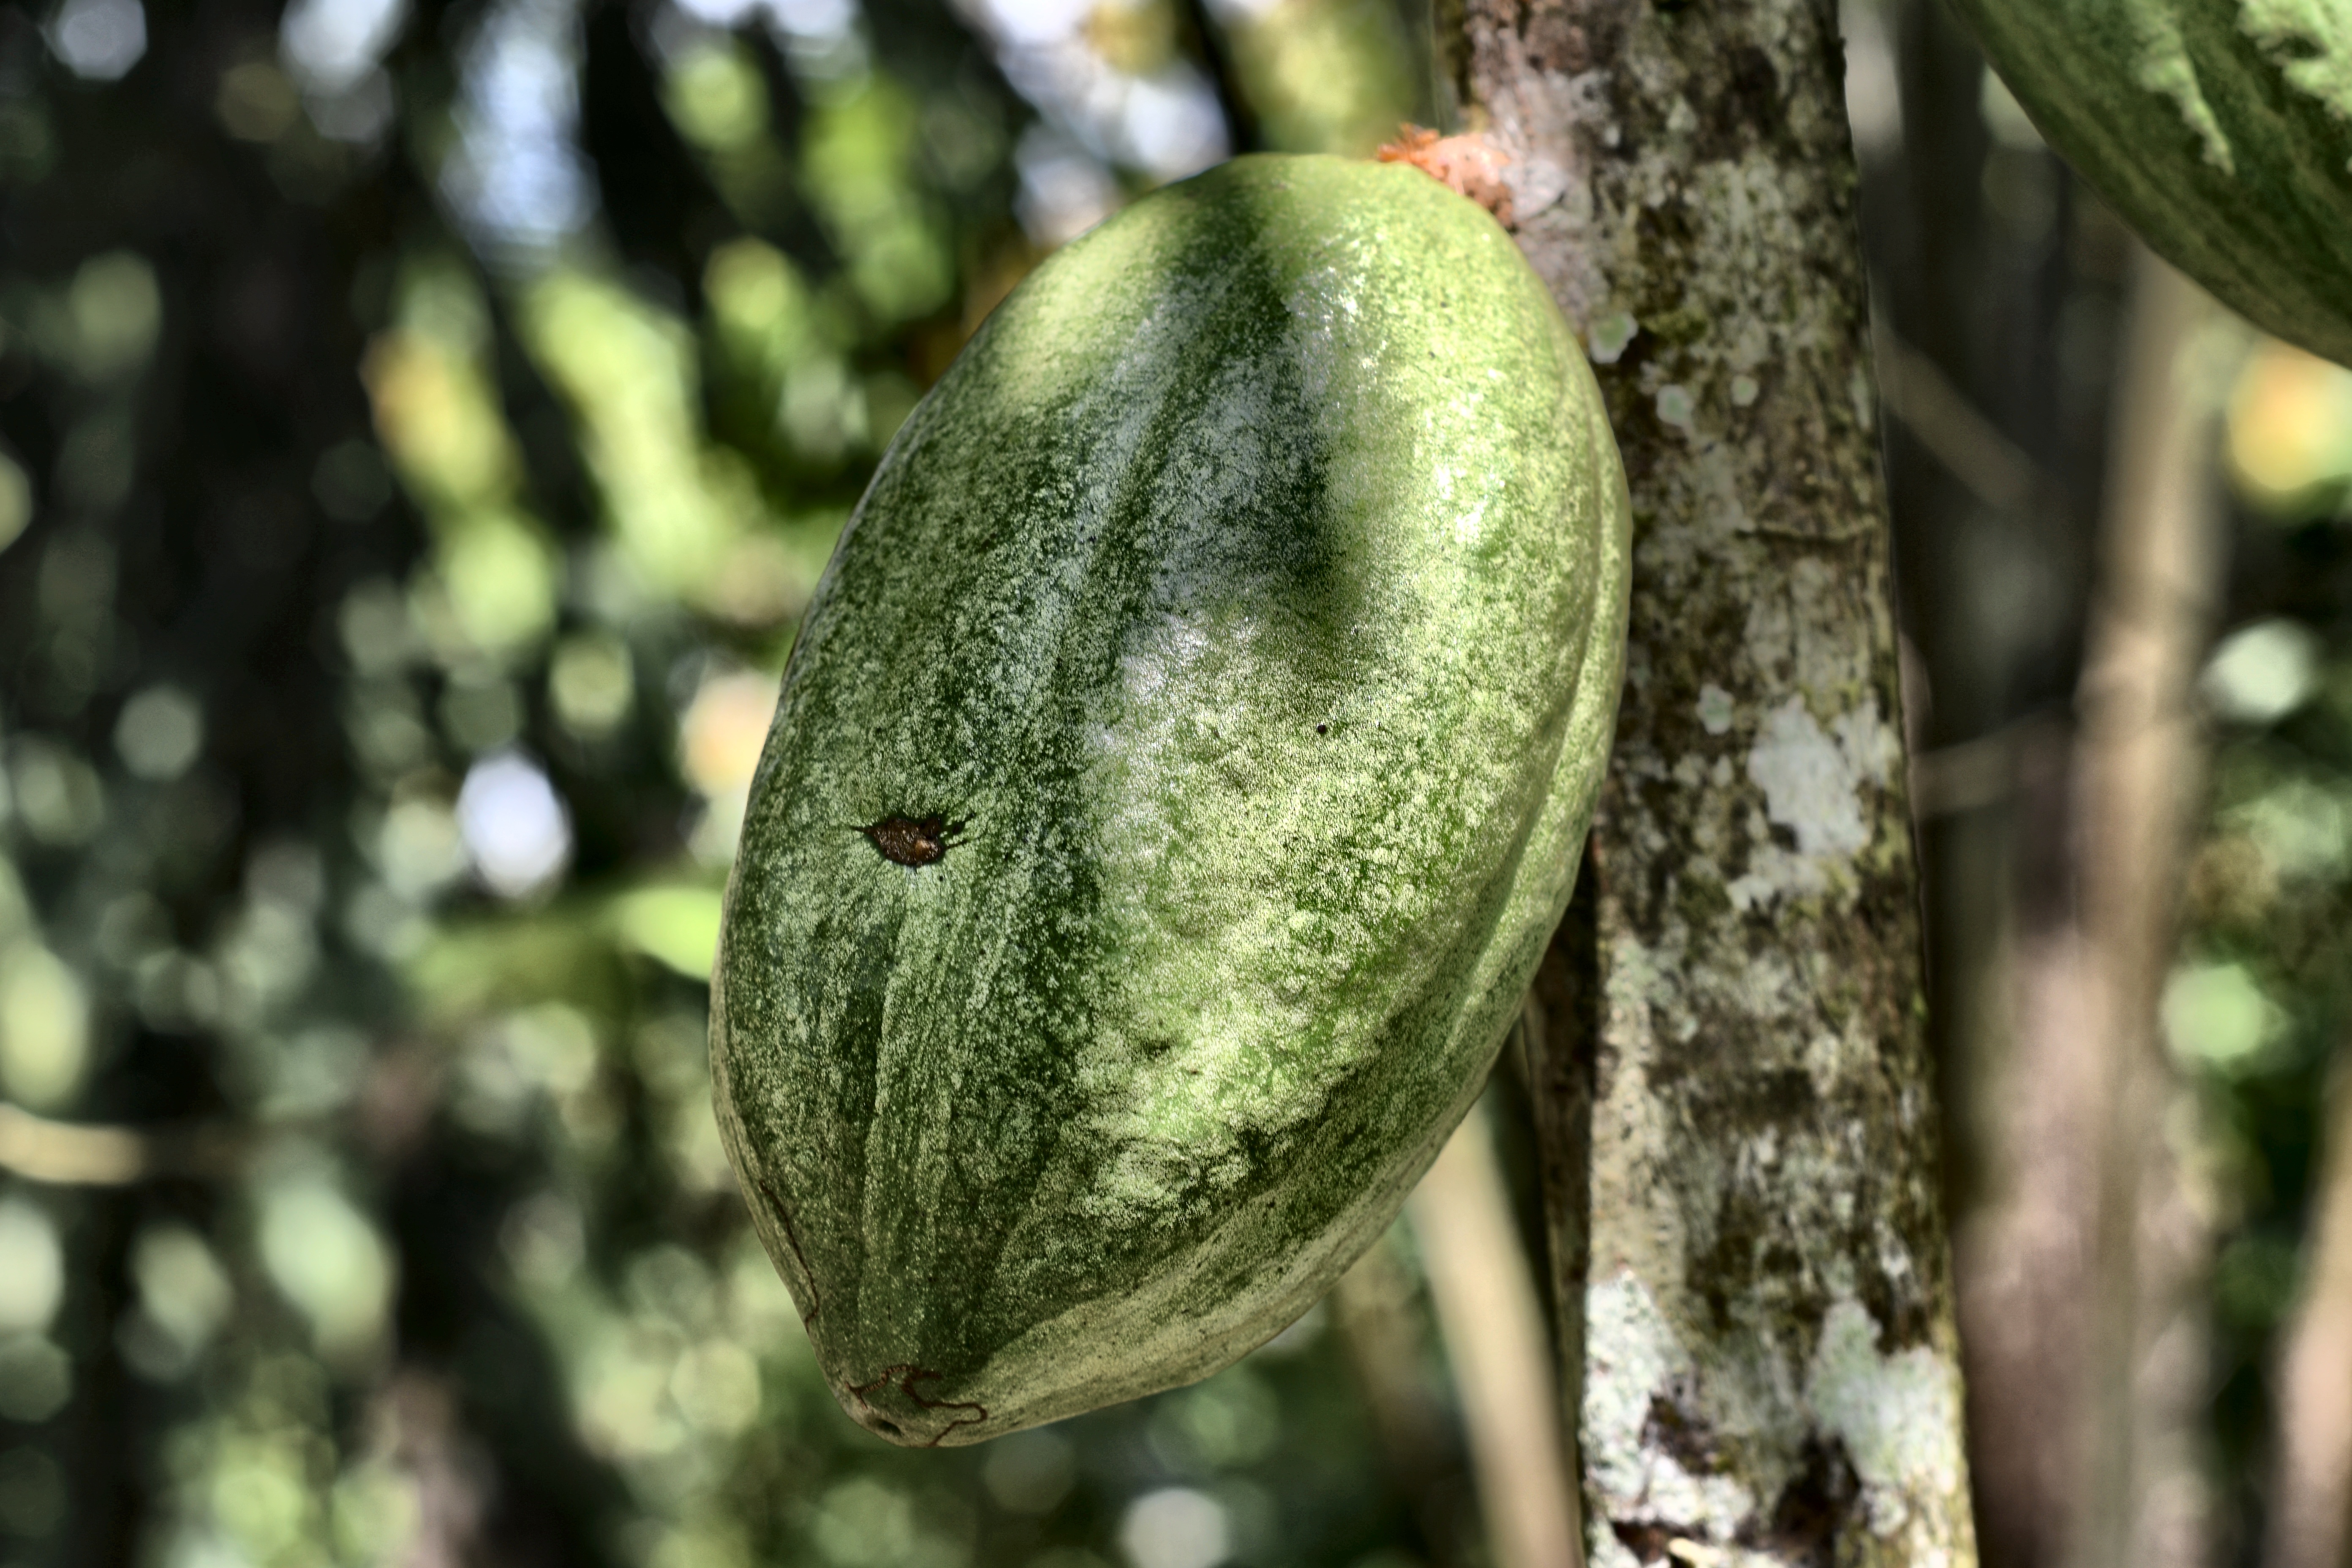
Maturity: unmature
Variety: Guiana